Notre-Dame du Calvaire, Paris

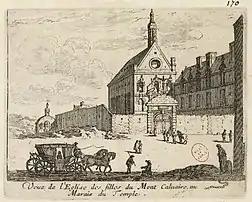
Couvent des Filles du Calvaire

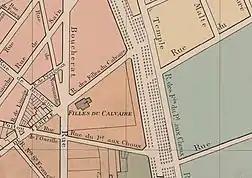

The Convent of Our Lady of Calvary, also named Convent of the "Filles du Calvaire", is a former Roman Catholic convent in Paris, France.